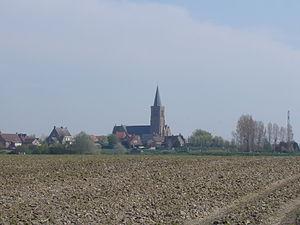
Klerken est une section de la commune belge de Houthulst située en Région flamande dans la province de Flandre-Occidentale.